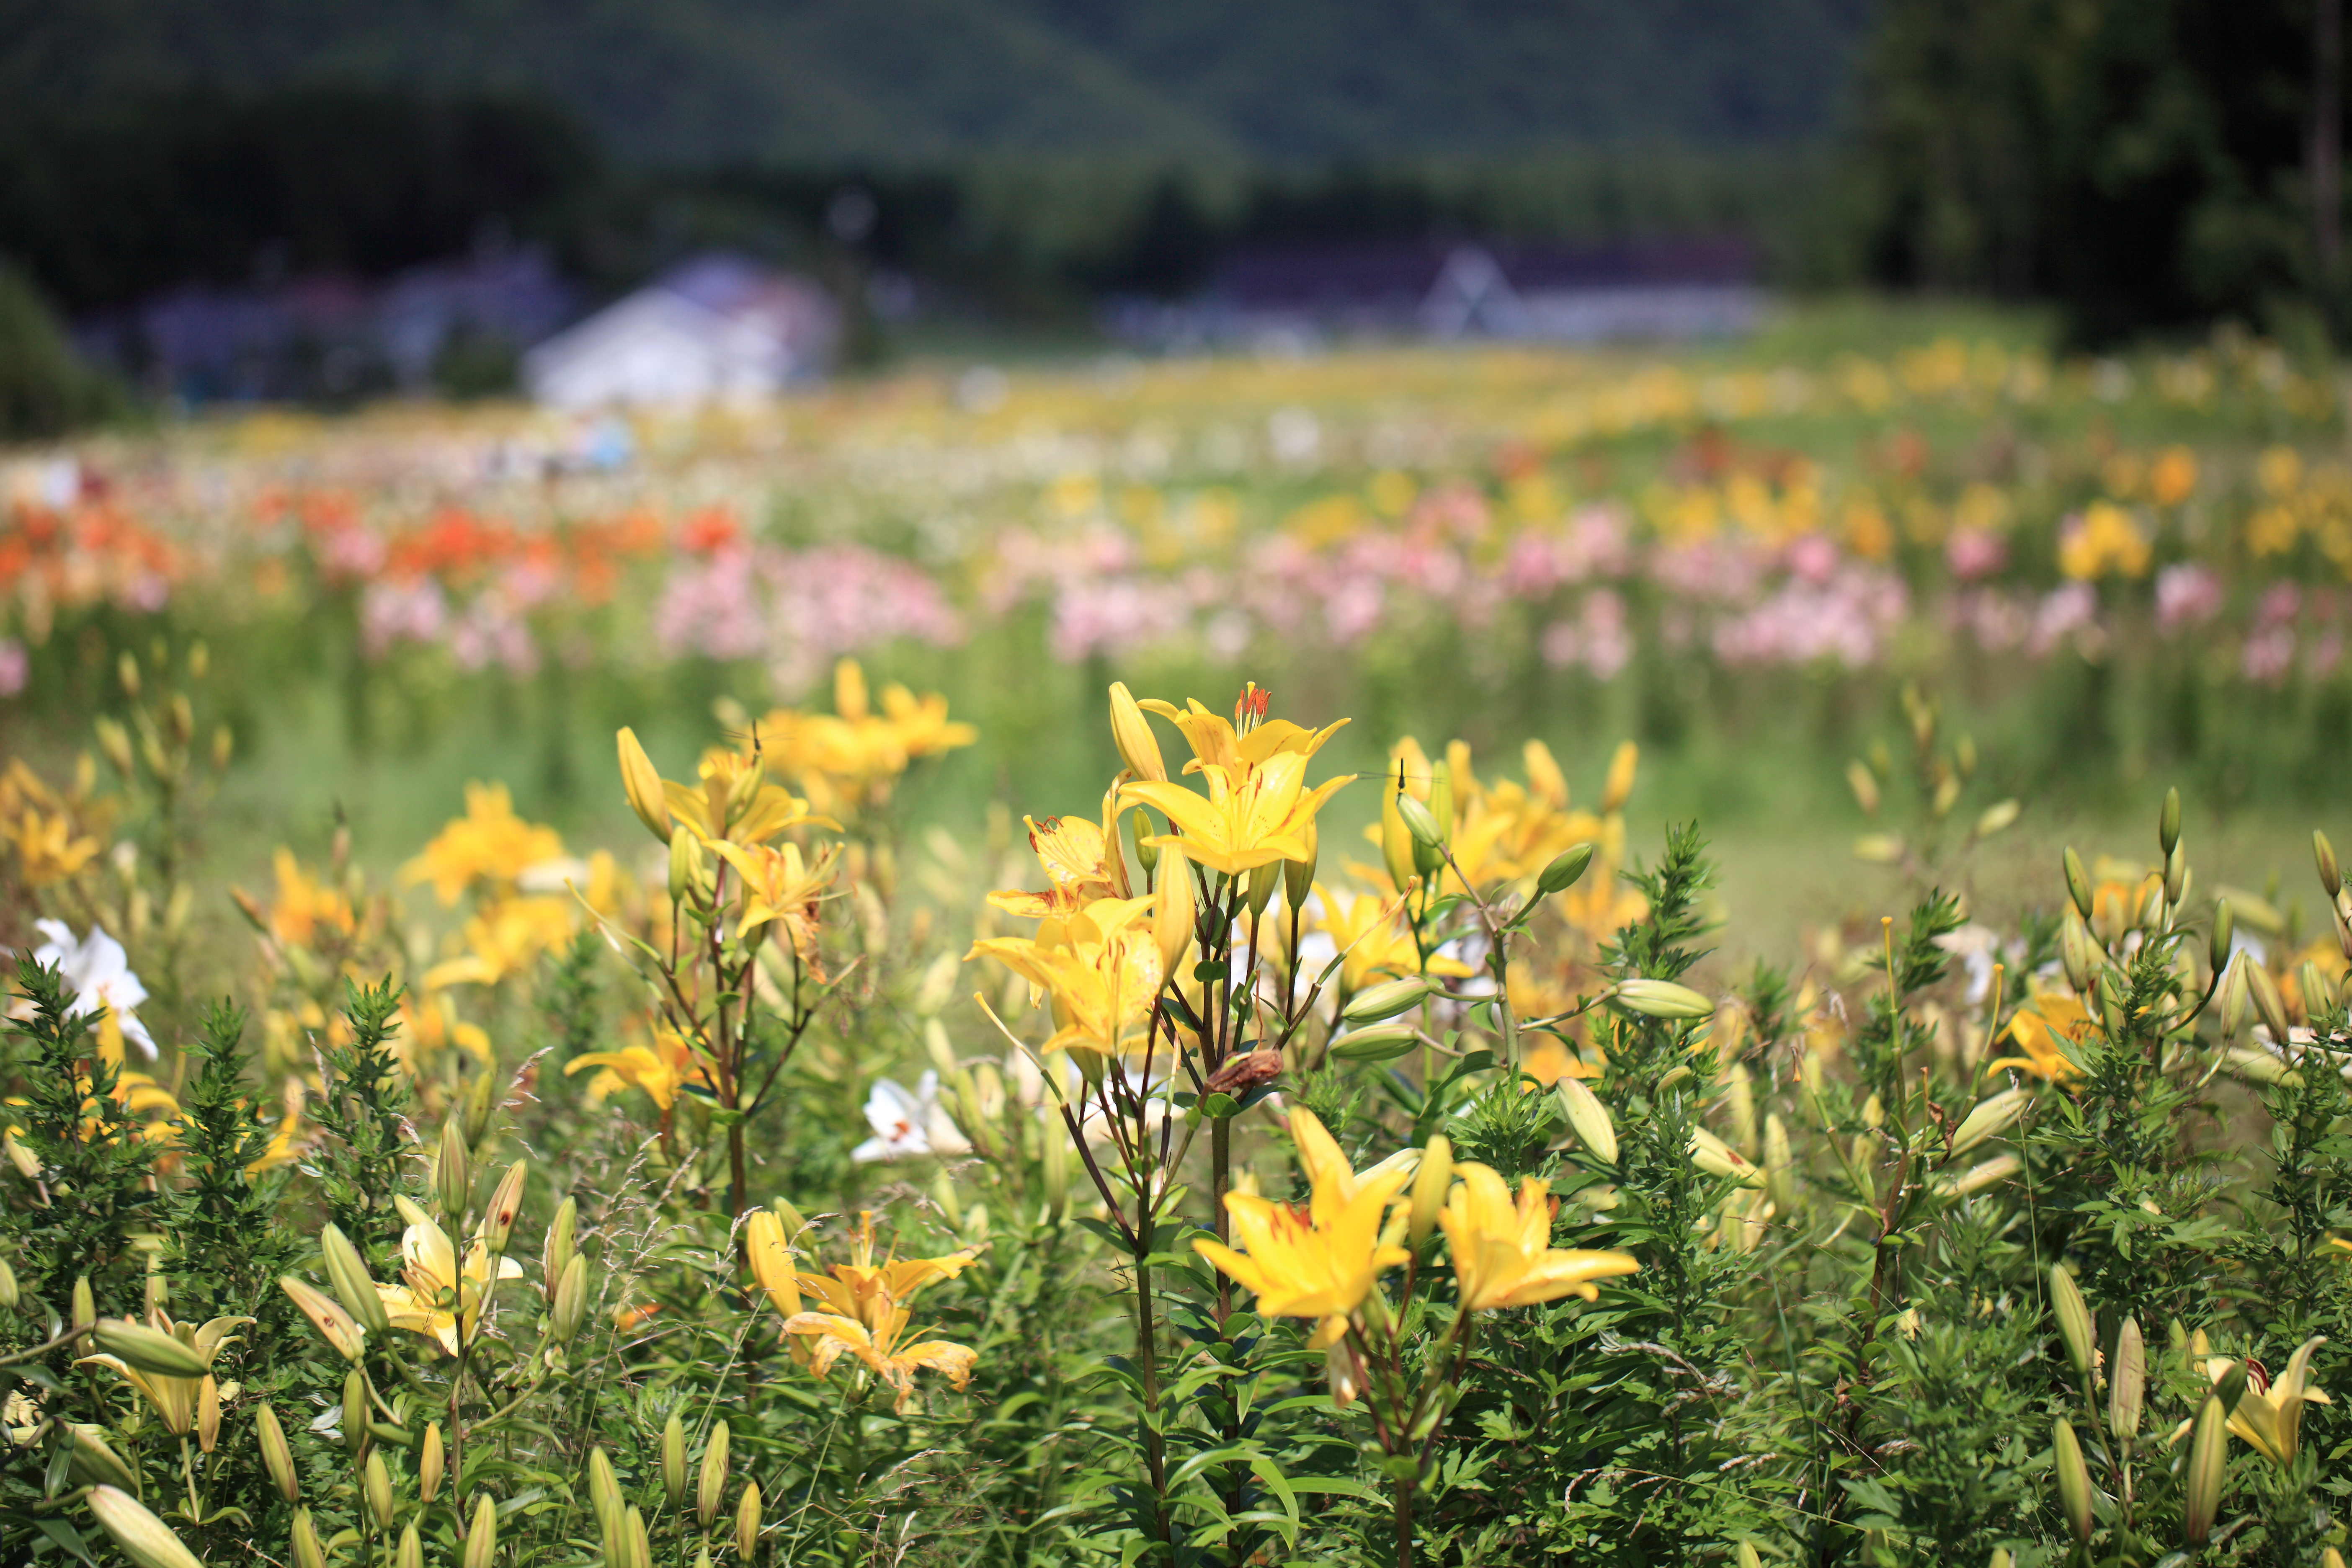
nature, grass, blossom, plant, field, lawn, meadow, prairie, flower, high, botany, yellow, flora, wildflower, cool image, grassland, 5d, hires, lily, habitat, markii, hi, res, resolution, lilium, huntermountain, lupin, flowering plant, natural environment, land plant